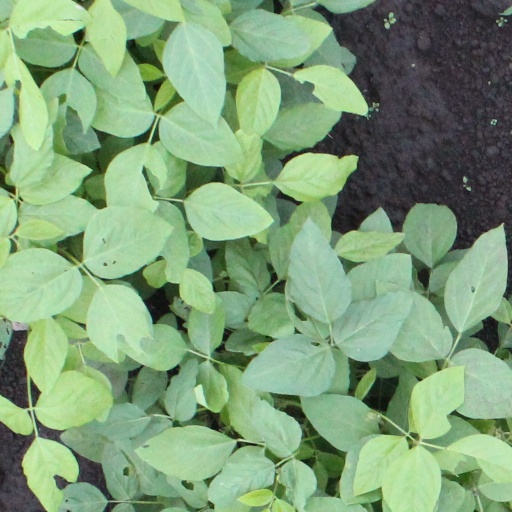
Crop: soybean